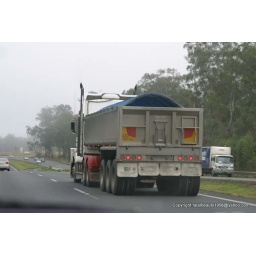
highway in the fog and a truck with his light on